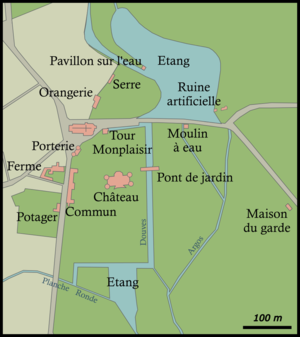
Plan du Château de Challain et son domaine, d'après le plan cadastral IGN du portail InfoTerre, commune de Challain-la-Potherie, section OE.
Le château de Challain-la-Potherie, situé dans la commune française de Challain-la-Potherie en Maine-et-Loire, a été construit de 1847 à 1854 dans le style néo-gothique alors en vogue parmi l'aristocratie française. Son architecte, René Hodé, a dessiné beaucoup d'autres châteaux du même style en Anjou, mais Challain demeure le plus imposant. Sa taille et son allure lui valent le surnom de « petit Chambord » ou de « Chambord angevin ».